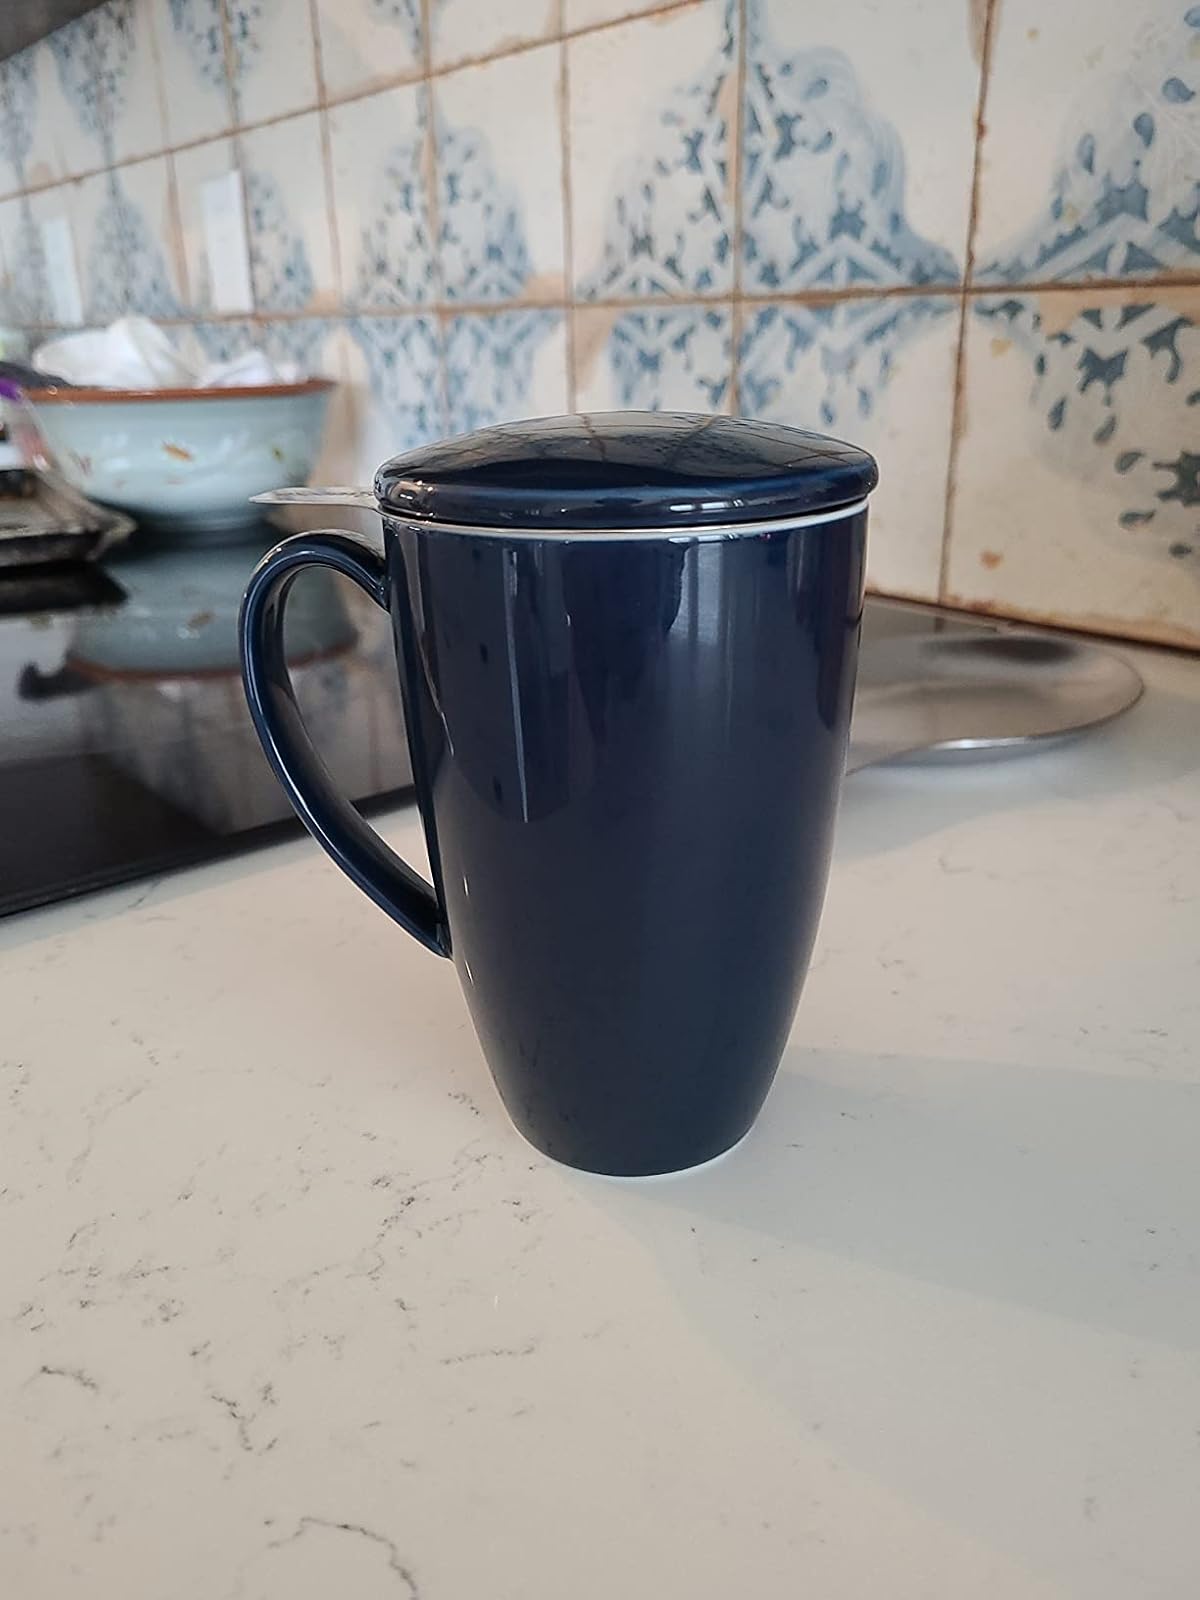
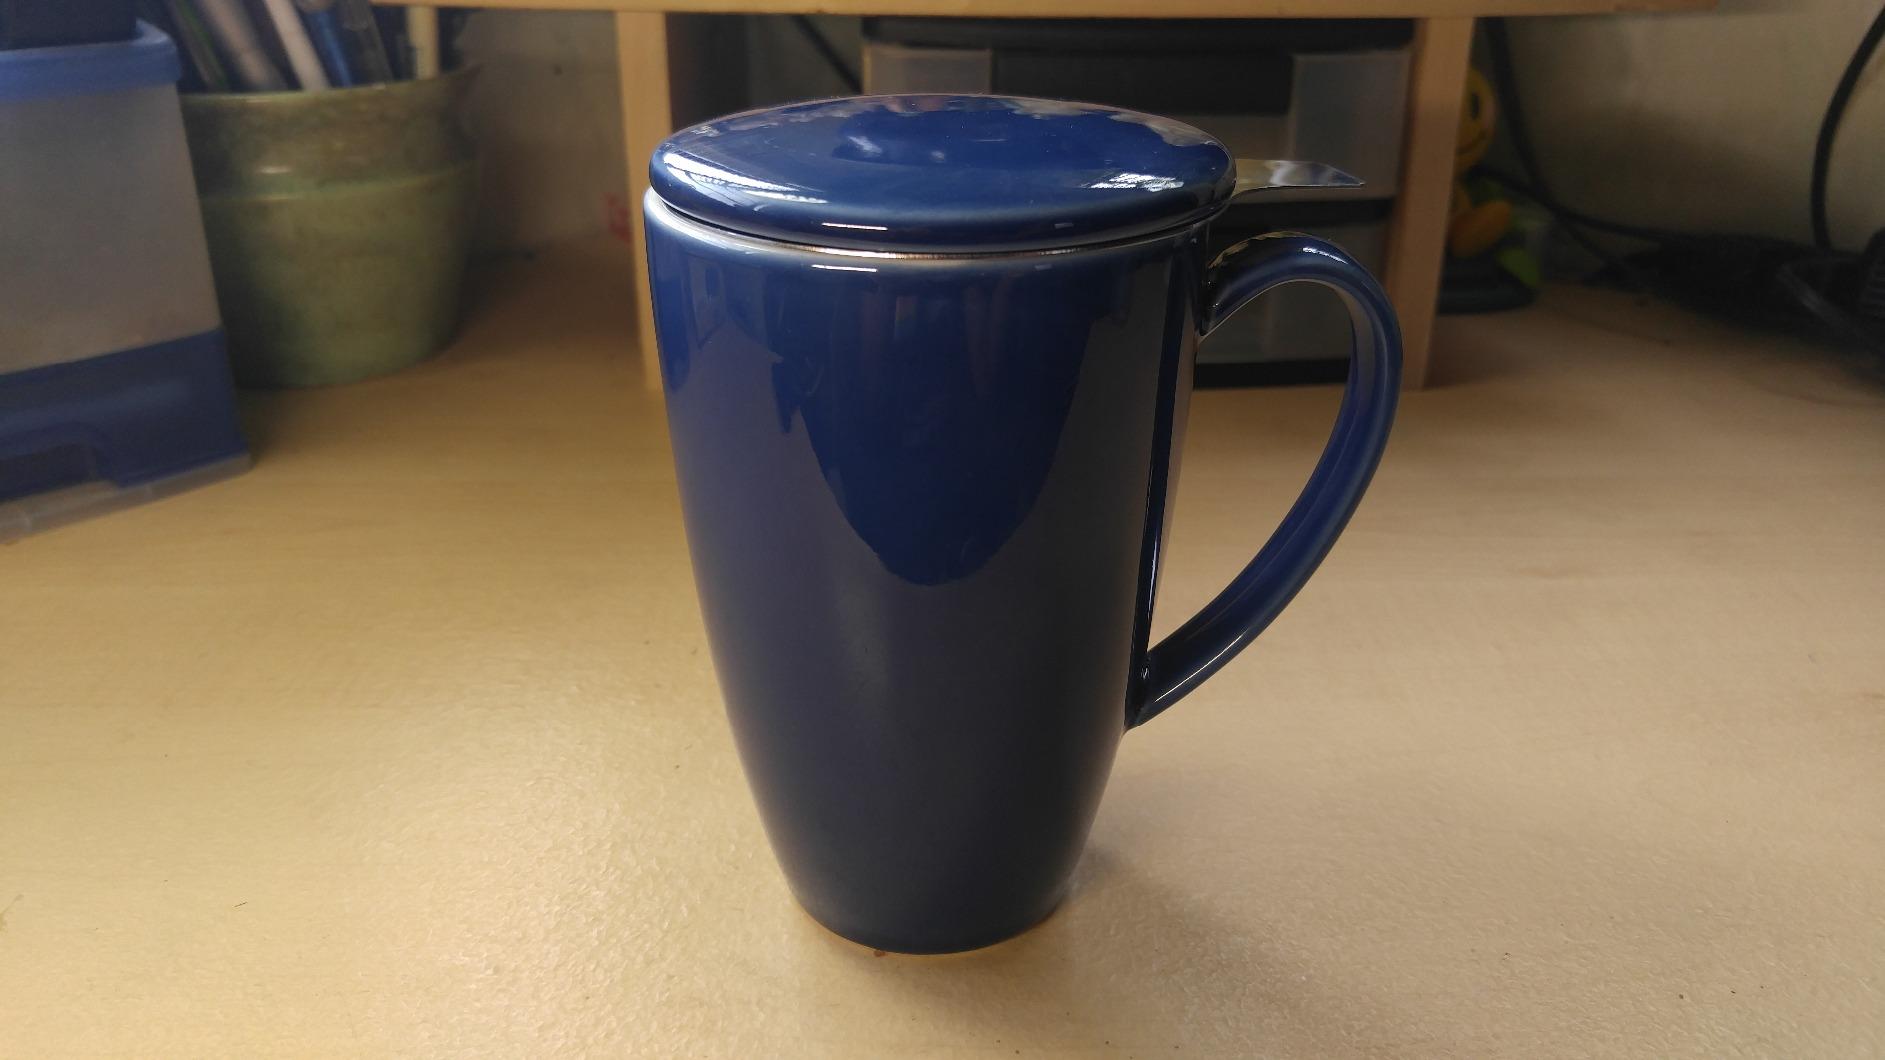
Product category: items_mug
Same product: yes